2009 Mediterranean Games

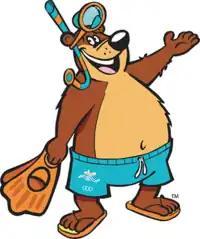
Mascot

The official logo of this edition of the Mediterranean Games featured simple graphical illustrations of mountains and sea of the Abruzzo region. Pescara is the capital of Province of Pescara which is situated in the Abruzzo region. The official mascot was a Marsican brown bear, called Aua', wearing a diving mask and flip-flops with swimfins in his hands. The Marsican brown bear is a highly threatened, unrecognised subspecies of the Brown bear, with a range restricted to the Abruzzo National Park. The mascot was unveiled by the Mediterranean Games Executive Committee during their meeting in Pescara from 24 to 28 March 2008.